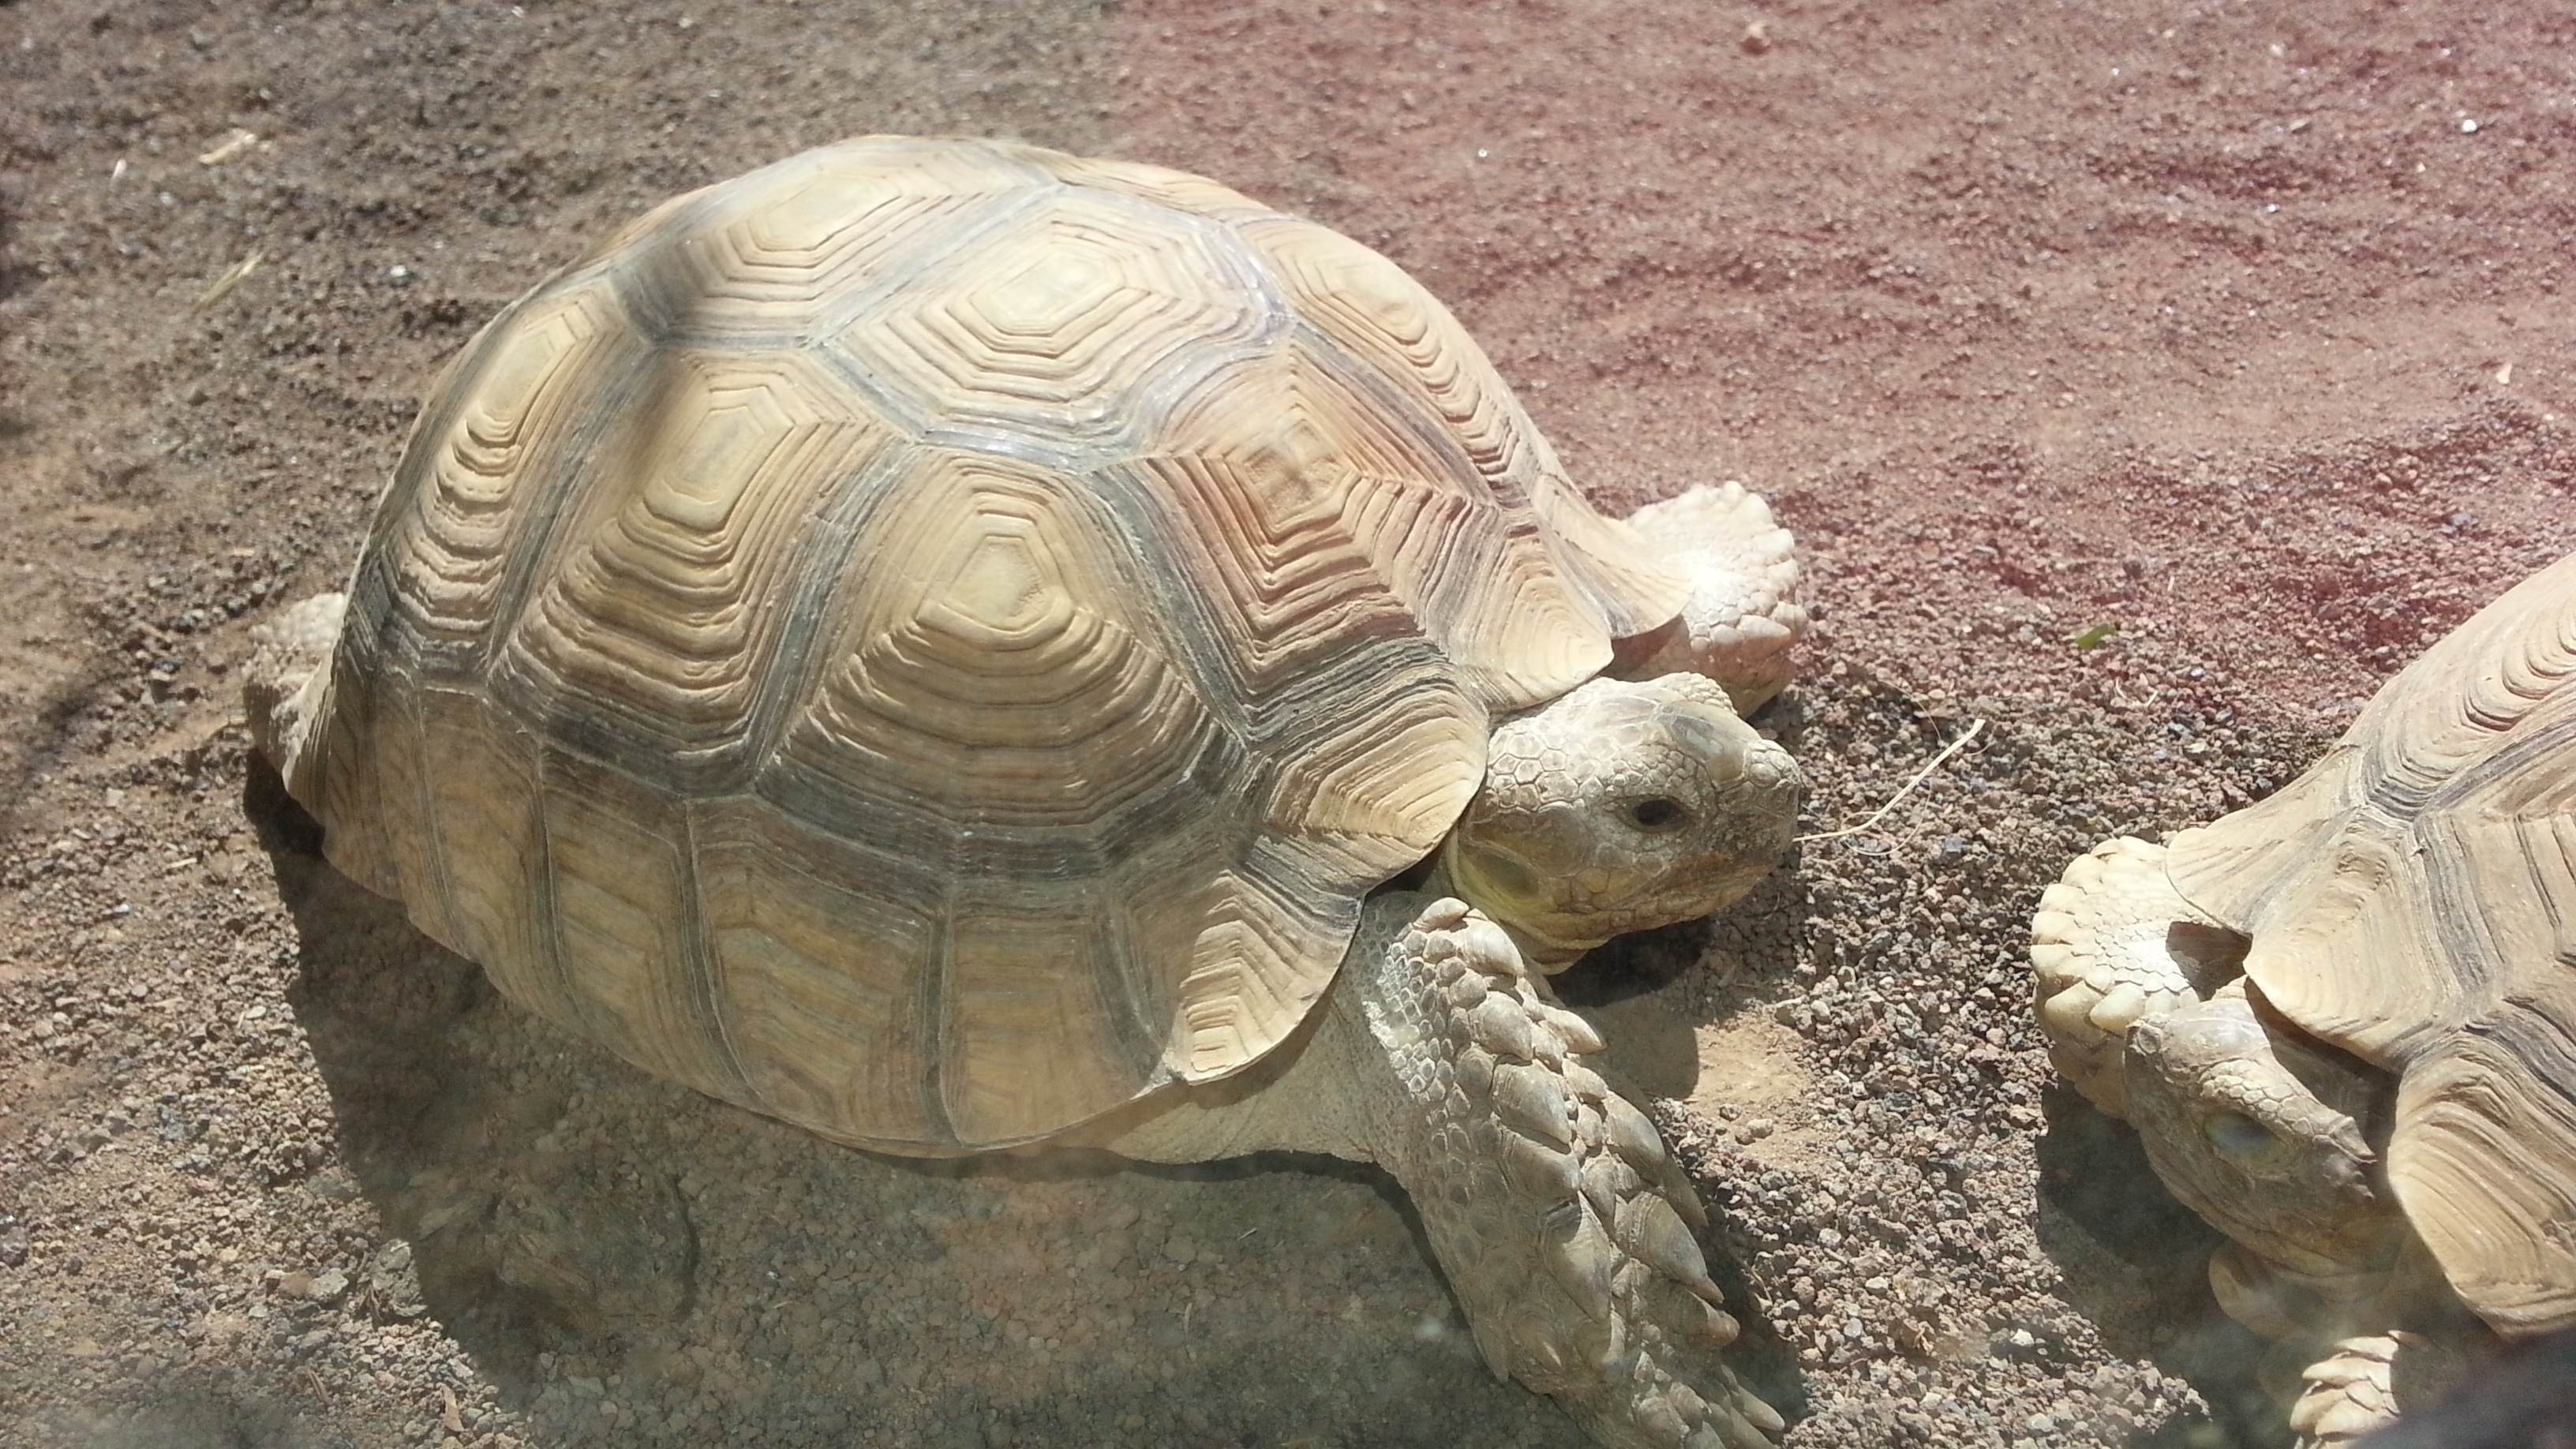
nature, old, wildlife, zoo, turtle, reptile, fauna, shell, animals, tortoise, vertebrate, slow, animal world